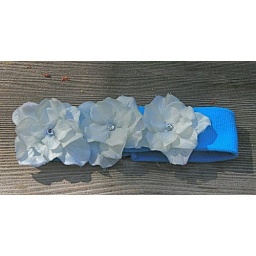
HANDMADE baby headband. Beautiful silk light blue flowers with crystals in the center on a a blue nylon headband.